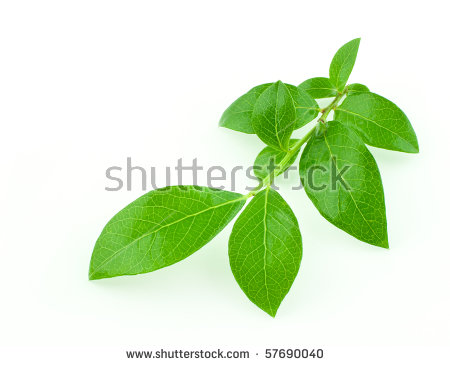
Labels: Blueberry leaf, Blueberry leaf, Blueberry leaf, Blueberry leaf, Blueberry leaf